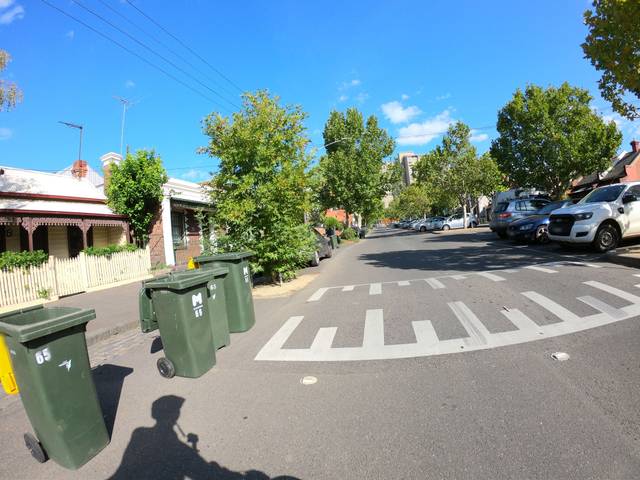
Region: Australia
Coordinates: -37.795, 144.973